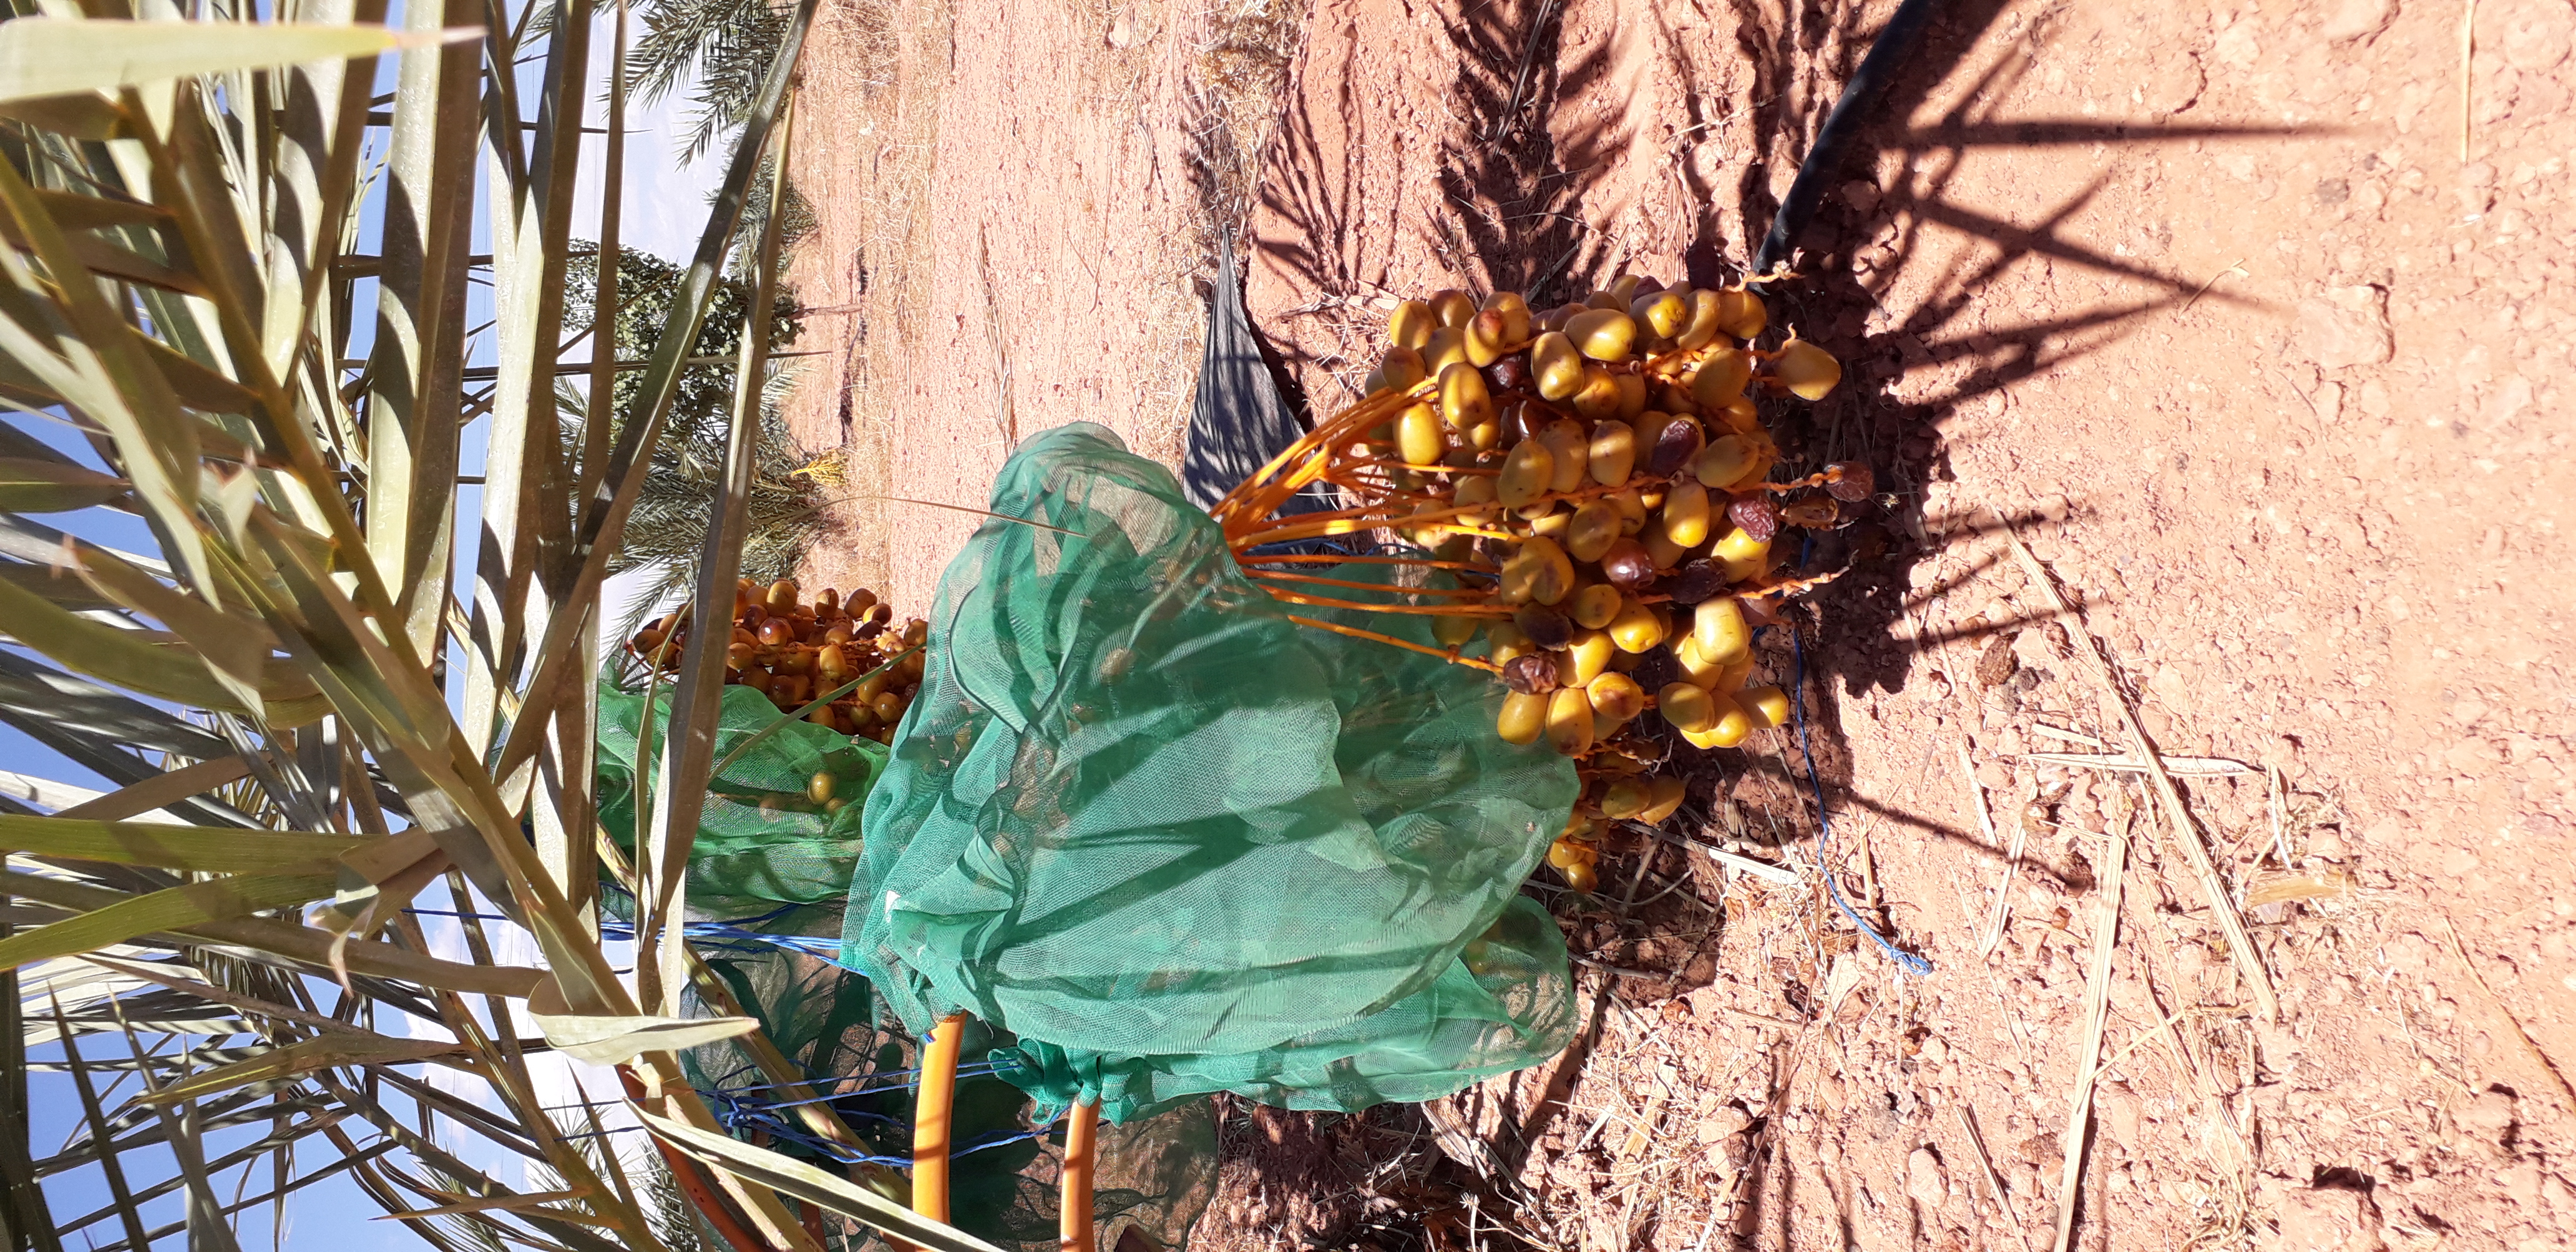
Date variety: Boufagous